2019 CONCACAF Gold Cup final

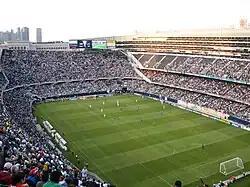
Soldier Field in Chicago hosted the final.

The 2019 CONCACAF Gold Cup final was a soccer match which determined the winners of the 2019 CONCACAF Gold Cup. The match was held at Soldier Field in Chicago, Illinois, United States, on July 7, 2019, and was contested by Mexico and the United States.